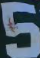
Number: 5